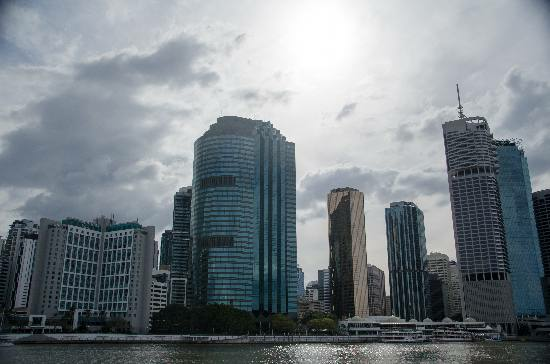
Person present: No